Floods in Greymouth

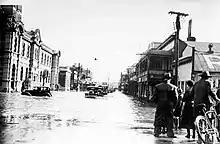
1936 Greymouth Flood

What was described as a once in 50 year flood, Greymouth felt the effects of 55 mm of rain over a 36 hour period, 35 mm of which fell in six hours causing the Grey River to breach its banks on Saturday, 10 October 1936. The rising floodwaters, backed up by the tide, forced gaping holes in the railway ballast and protection works at the lower end of the town. Within a comparatively short time the waters had reached as far as the railway line, extending from Tainui Street to Karoro. For over five hours the raging river continued to overflow. With the fall of the tide shortly after 9 o'clock, the situation eased and the waters started receding until noon when little water remained on the streets in the business area.